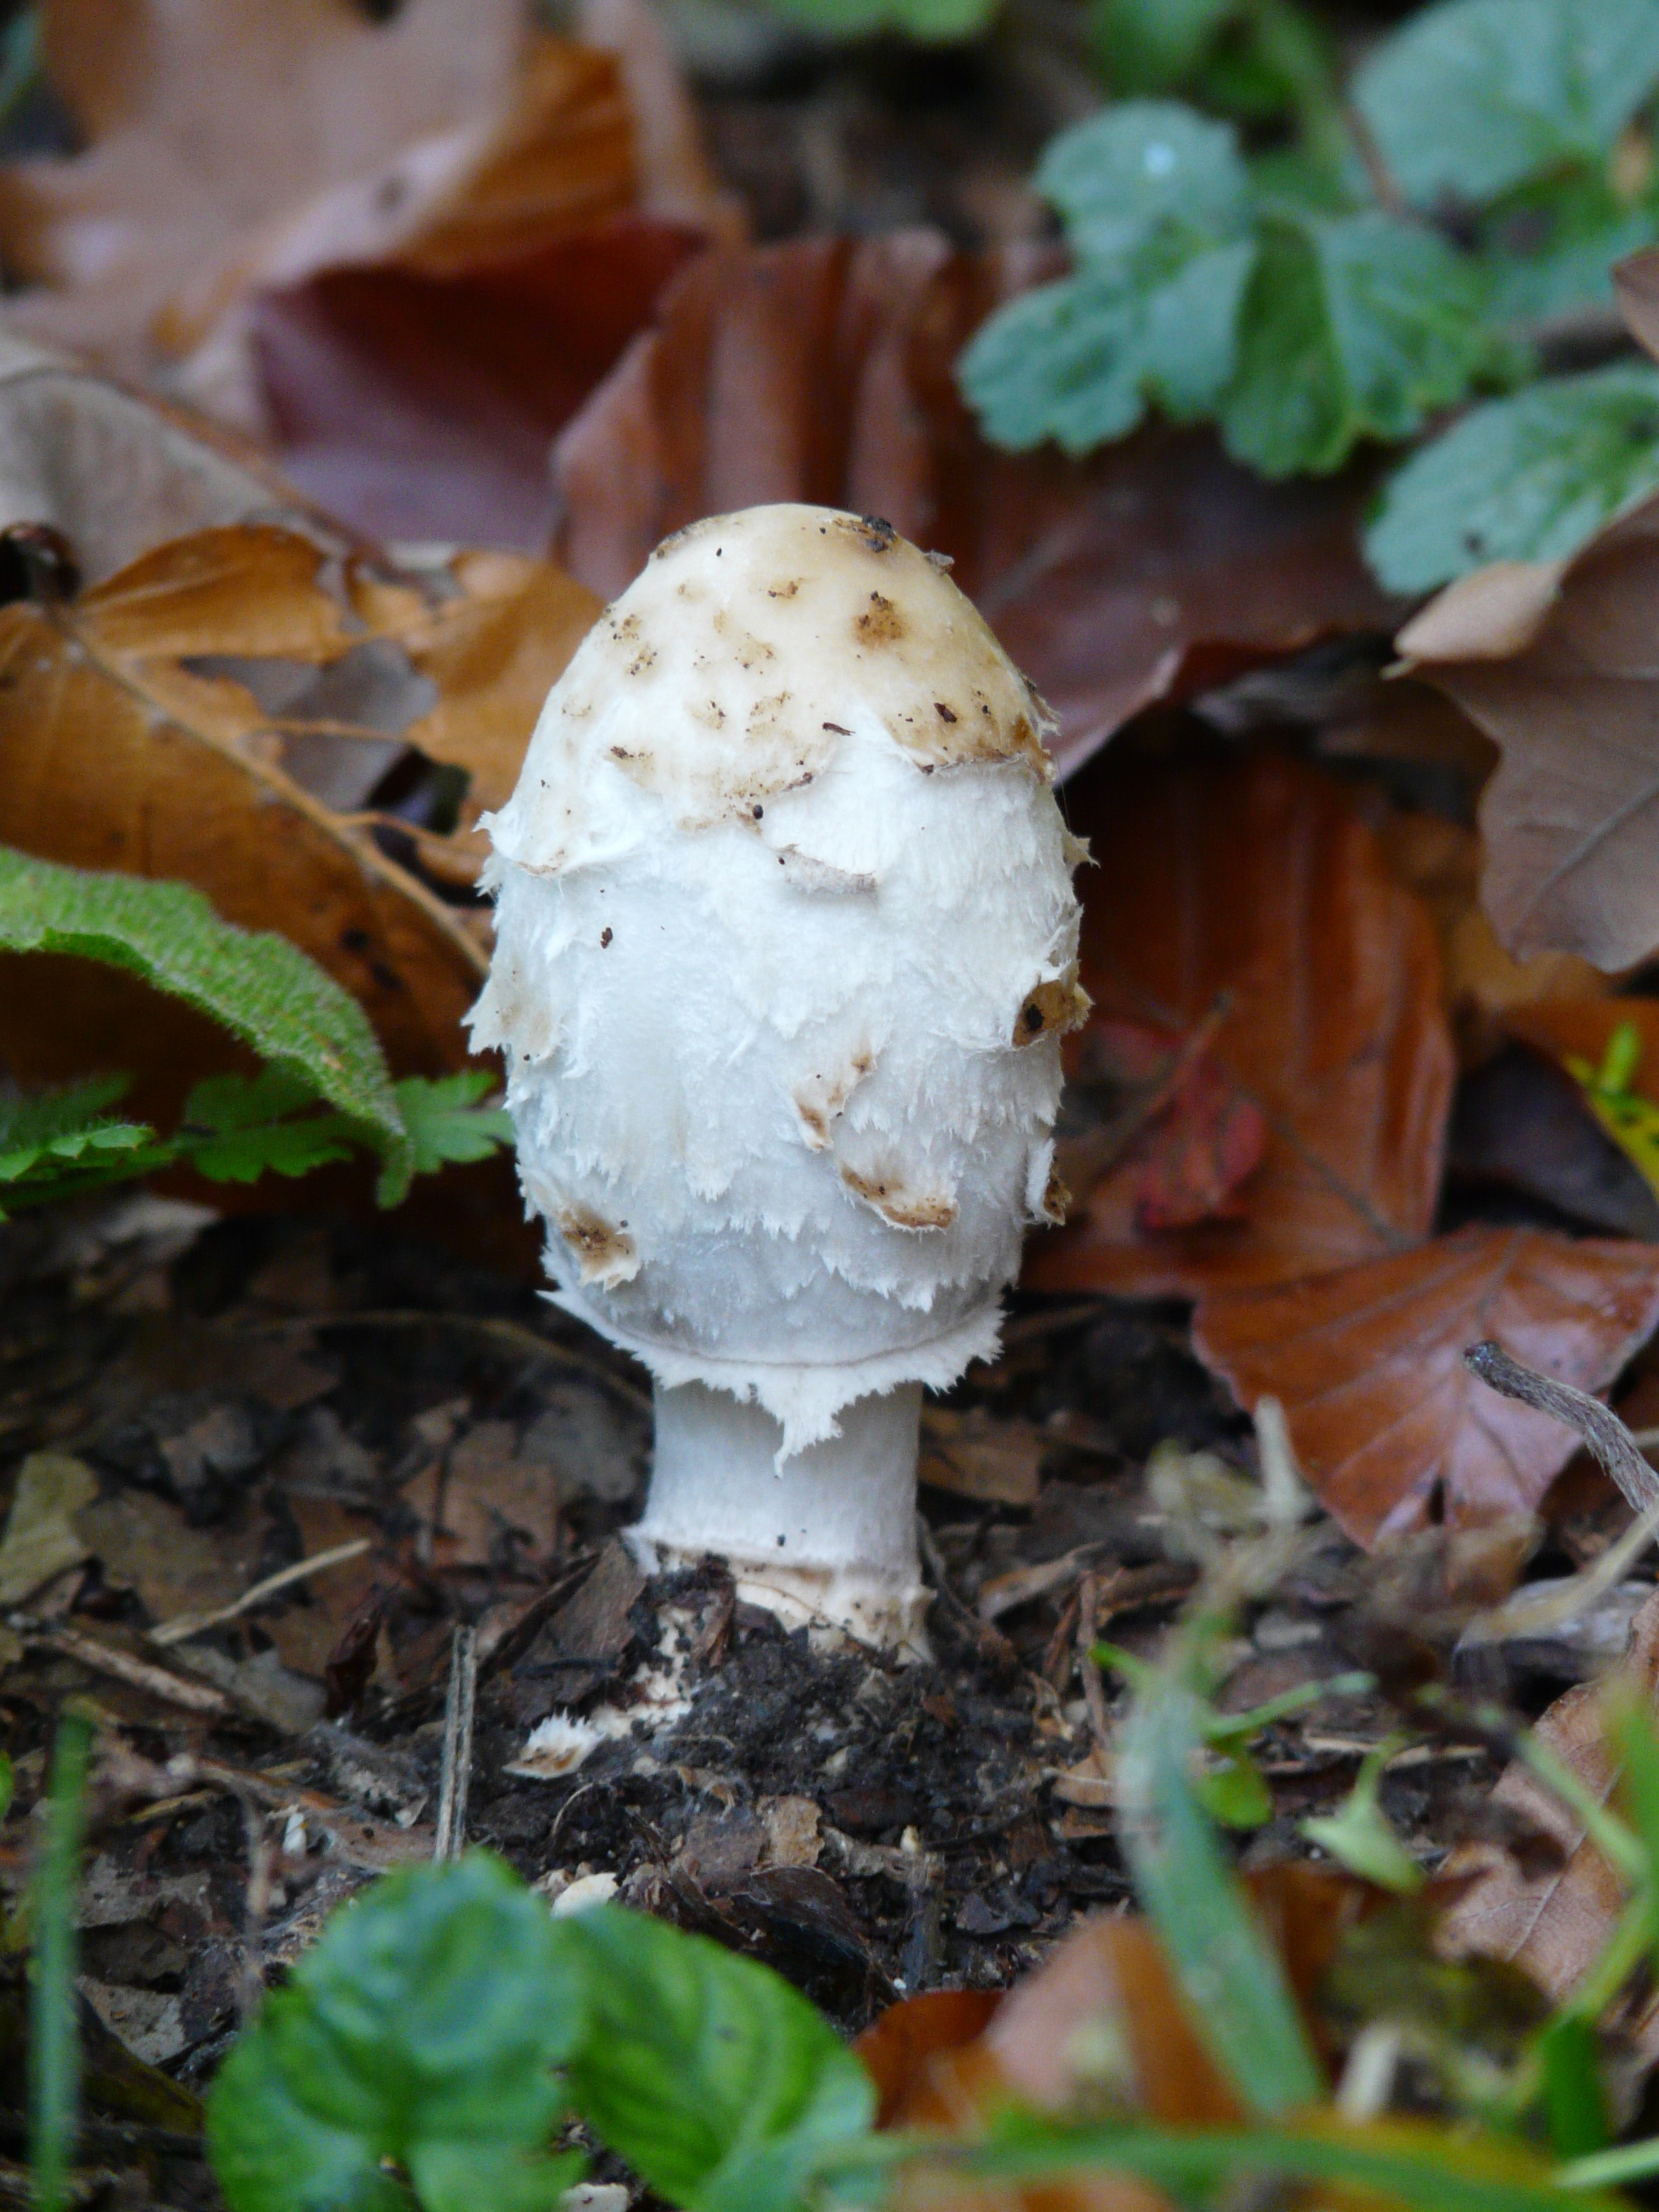
white, leaf, flower, young, autumn, soil, mushroom, scale, fungus, mushrooms, woodland, coprinaceae, agaric, bolete, auriculariales, fungal species, agaricus, matsutake, launchy, brownish, oyster mushroom, schopf comatus, edible mushroom, comatus, coprinus comatus, tintenpilz, tintenschopfling, medicinal mushroom, agaricomycetes, agaricaceae, champignon mushroom, penny bun, auriculariaceae, asparagus mushroom, porcelain comatus, comatus relative